Secondary glaucoma

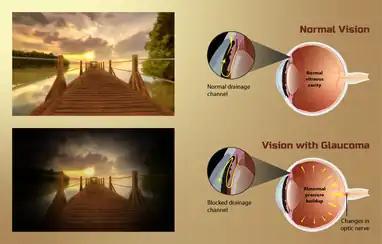

Secondary glaucoma is a collection of progressive optic nerve disorders associated with a rise in intraocular pressure (IOP) which results in the loss of vision. In clinical settings, it is defined as the occurrence of IOP above 21 mmHg requiring the prescription of IOP-managing drugs. It can be broadly divided into two subtypes: secondary open-angle glaucoma and secondary angle-closure glaucoma, depending on the closure of the angle between the cornea and the iris. Principal causes of secondary glaucoma include optic nerve trauma or damage, eye disease, surgery, neovascularization, tumours and use of steroid and sulfa drugs. Risk factors for secondary glaucoma include uveitis, cataract surgery and also intraocular tumours. Common treatments are designed according to the type (open-angle or angle-closure) and the underlying causative condition, in addition to the consequent rise in IOP. These include drug therapy, the use of miotics, surgery or laser therapy.